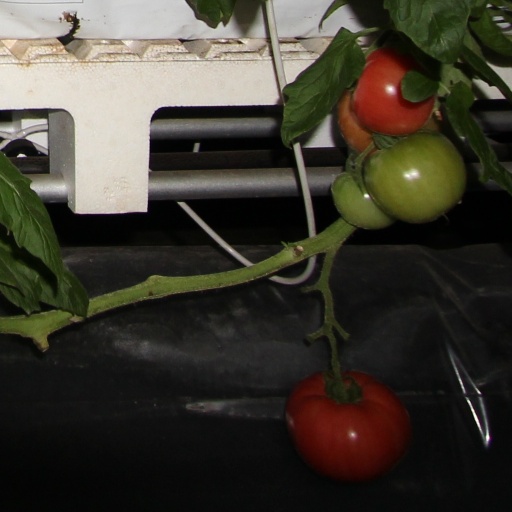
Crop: tomato